Gerasim Lebedev

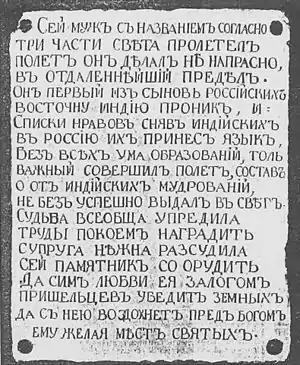
Tablet on Gerasimov's grave

On his return to Russia, he was employed by the Foreign Ministry. He established in St. Petersburg a printing house equipped with Devanāgarī and Bengali scripts, the first of its kind in Europe. He published his second book "Unbiased observations on Brahmin customs" (“Беспристрастное созерцание брагменских обычаев...”), and prepared two other books but could not finish those due to illness. Lebedev died in his printing house on 15 July (O.S.; 27 July [N.S.]) 1817 and was interred in the Gergiev Cemetery of Bolshaya Okhta in Saint Petersburg.